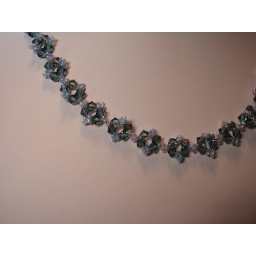
I took this photo and hit auto correct in my computer program. I did not use my new light box.